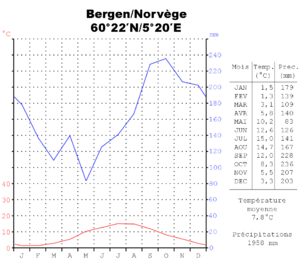
Bergen est une ville du sud-ouest de la Norvège, capitale du comté de Hordaland. Bergen est la deuxième ville du pays avec 278 121 habitants. C'est également une ville portuaire, une ville universitaire et un évêché.